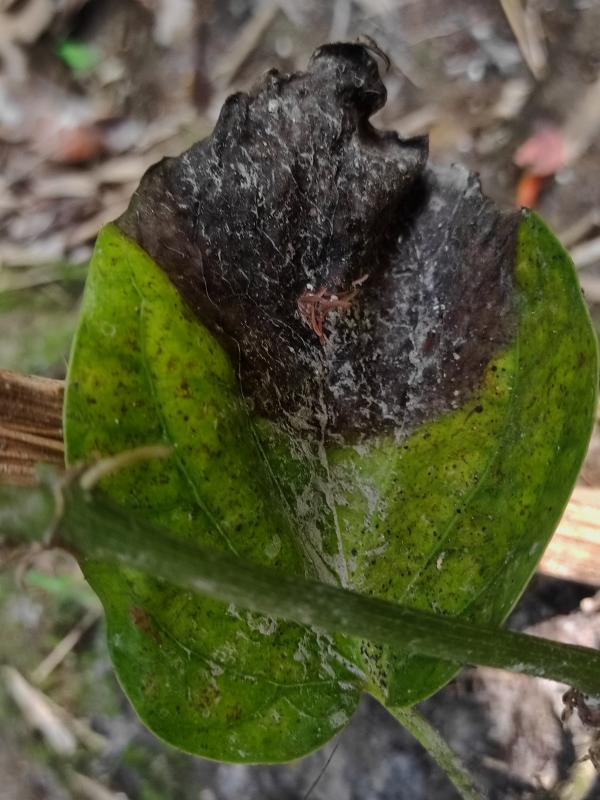
Label: Fungal_Brown_Spot_Disease